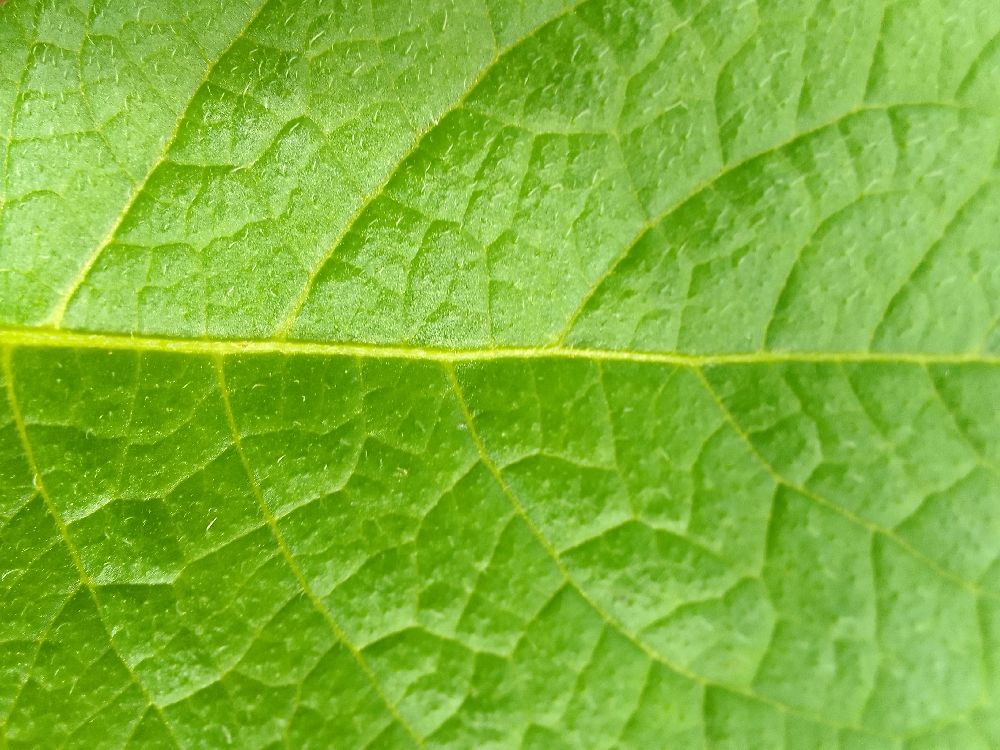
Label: Healthy